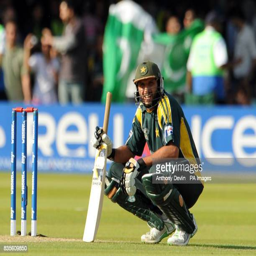
cricket player looks on during the final